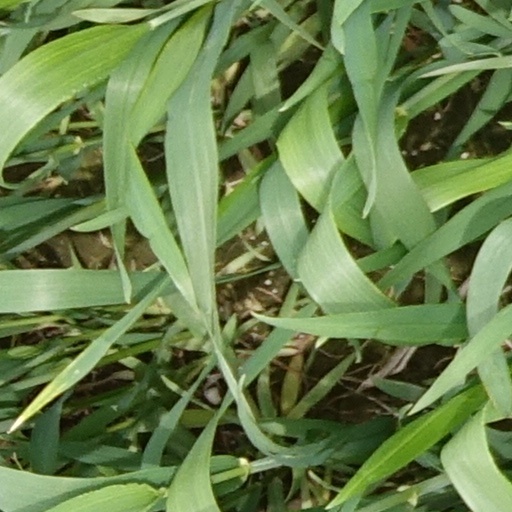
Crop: wheat